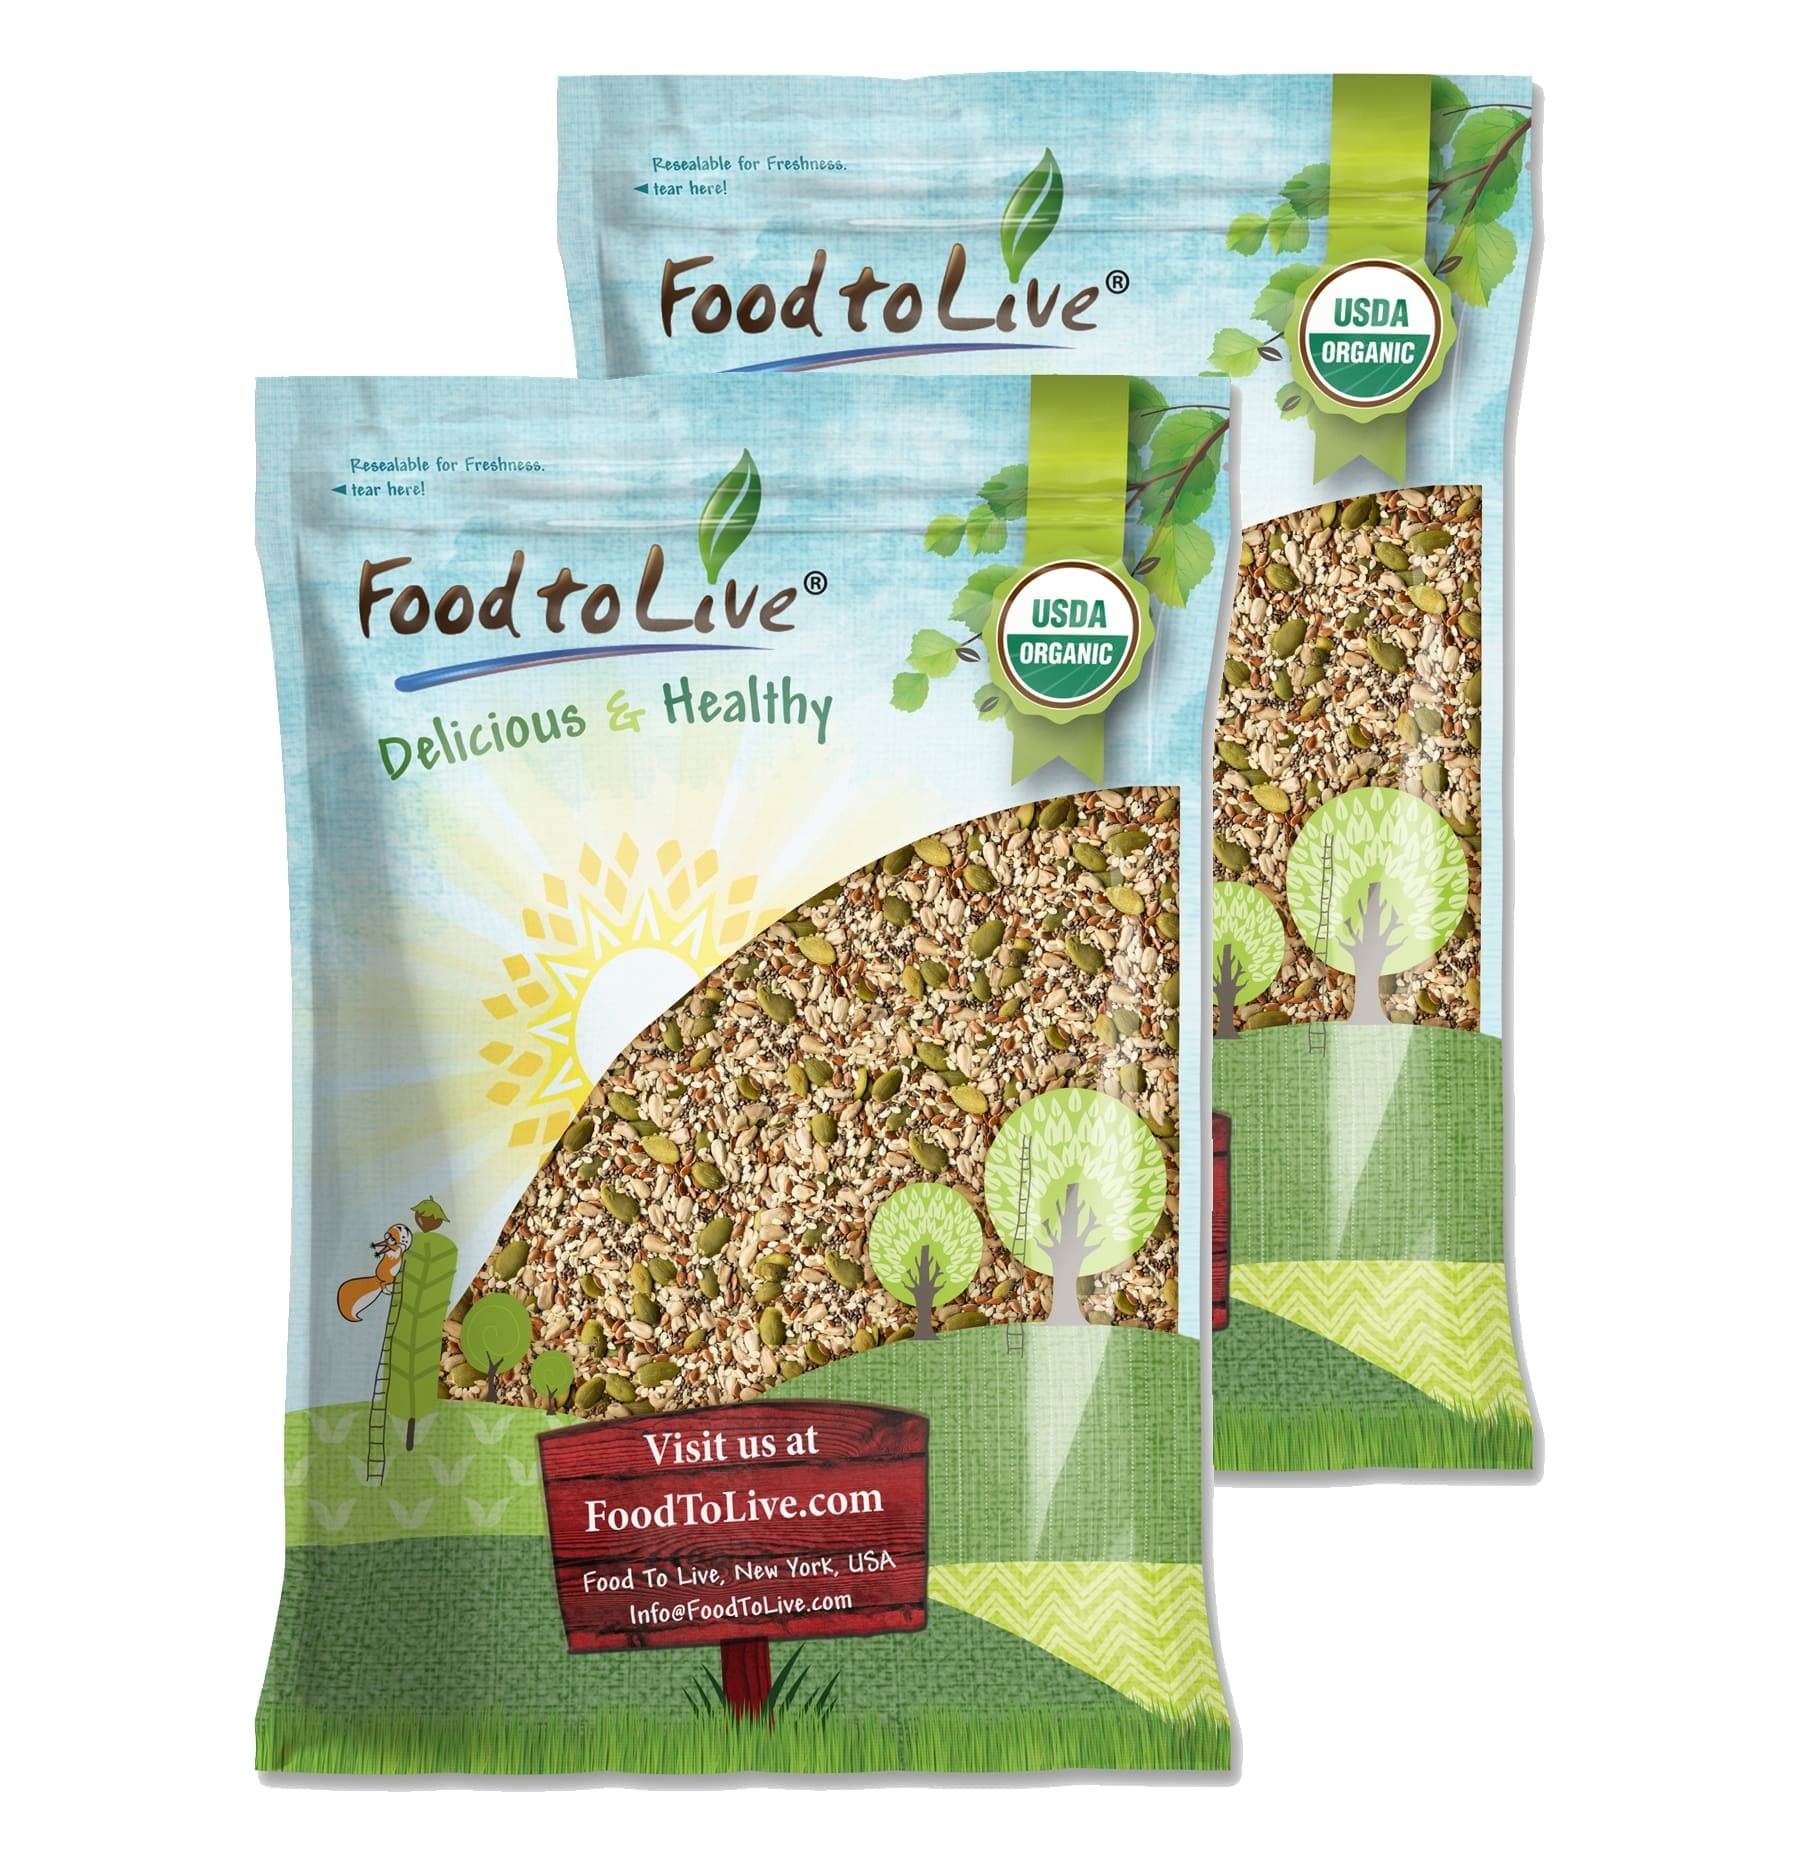
Item Name: Food to Live Organic Super 5 Seeds Mix, 20 Pounds – A Non-GMO Blend of Flax Seeds, Sesame Seeds, Sunflower Kernels, Pumpkin Kernels, and Chia Seeds, Vegan, Kosher, Bulk. Great for Smoothies & Salads
Bullet Point 1: ✔️ ORGANIC, NON-GMO, RAW, VEGAN: This Super 5 Seeds Mix by Food to Live is Organic, Non-GMO, 100% Raw, Unsalted, Vegan, and suitable for Keto and Paleo diets.
Bullet Point 2: ✔️ HIGHLY NUTRITIOUS, RICH IN PROTEIN: The Seeds in this mix are packed with dietary fiber, plant protein, “good” fats, Omega-3, potent antioxidants, Vitamins B, E, and K, and essential minerals such as Iron, Zinc, Magnesium, Calcium, Phosphorus, Copper, and Folate.
Bullet Point 3: ✔️ AMAZING TOPPER FOR SALADS & OATMEAL: Our Organic Super 5 Seeds Mix is perfect for sprinkling over oatmeal, salads, avocado toasts, sandwiches, or basically any other dish for a nutritional boost.
Bullet Point 4: ✔️ VERSATILE INGREDIENT: Add this Raw Seeds Mix to your baked goodies: breads, crackers, and cookies, use it when making energy bars and balls, or blend it into smoothies and protein shakes.
Bullet Point 5: ✔️ LONG-TERM STORAGE, BUY IN BULK: The Seeds in this Mix have a pretty long shelf life (up to 1.5 years), so it’s a good idea to stock up with our budget-friendly bulk packs.
Product Description: Hesitating what kind of seeds to buy and can’t pick among the best ones? Don’t choose – get Food to Live’s Organic Super 5 Seeds Mix which includes equal parts of Hulled Sesame Seeds, Brown Whole Flax Seeds, Black Chia Seeds, Sunflower Kernels, and Pumpkin Seeds. These Seeds are all high in beneficial nutrients, Organic, Non-GMO, Unsalted, Vegan, 100% Raw and suitable for Keto and Paleo diets. <br><br> Organic Super 5 Seed Mix Benefits<br><br> This Organic Super 5 Seed Blend is a convenient way to increase the nutritional value of your everyday meals. To begin with, the seeds in this Mix are loaded with dietary fiber, plant protein, and “good” fats. Second, our Organic Raw Seed Mix is a good source of Omega-3 and powerful antioxidants, namely lignans and flavonoids, that fight free radicals. Furthermore, these seeds are rich in Vitamins and essential minerals such as Vitamins B, E, and K, Iron, Zinc, Magnesium, Calcium, Phosphorus, Copper, and Folate. Their nutritional profile makes these seeds suitable for both Keto and Paleo diets. <br><br> The Many Uses of Organic Super 5 Seeds Mix<br><br> In addition to a pleasant crunchy bite, this Organic Super 5 Seeds Mix delivers a lovely fusion of nutty and earthy tastes. This blend is very easy to incorporate into your regular dishes. Sprinkle them over avocado toasts, sandwiches, salads, oatmeal, or use them as an Organic Raw Cereal topper. Moreover, add our Mix of Raw Seeds to baked goodies: bread, cookies, buns, and crackers or use when making energy treats. To make sure all your needs are covered, get our budget-friendly Organic Raw Super 5 Seeds Mix bulk bags.<br><br> Storage Tips<br><br> These seeds should be stored in a container with a tight-fitting lid somewhere cool and dry away from direct sunlight.
Value: 320.0
Unit: Ounce

Price: 127.86